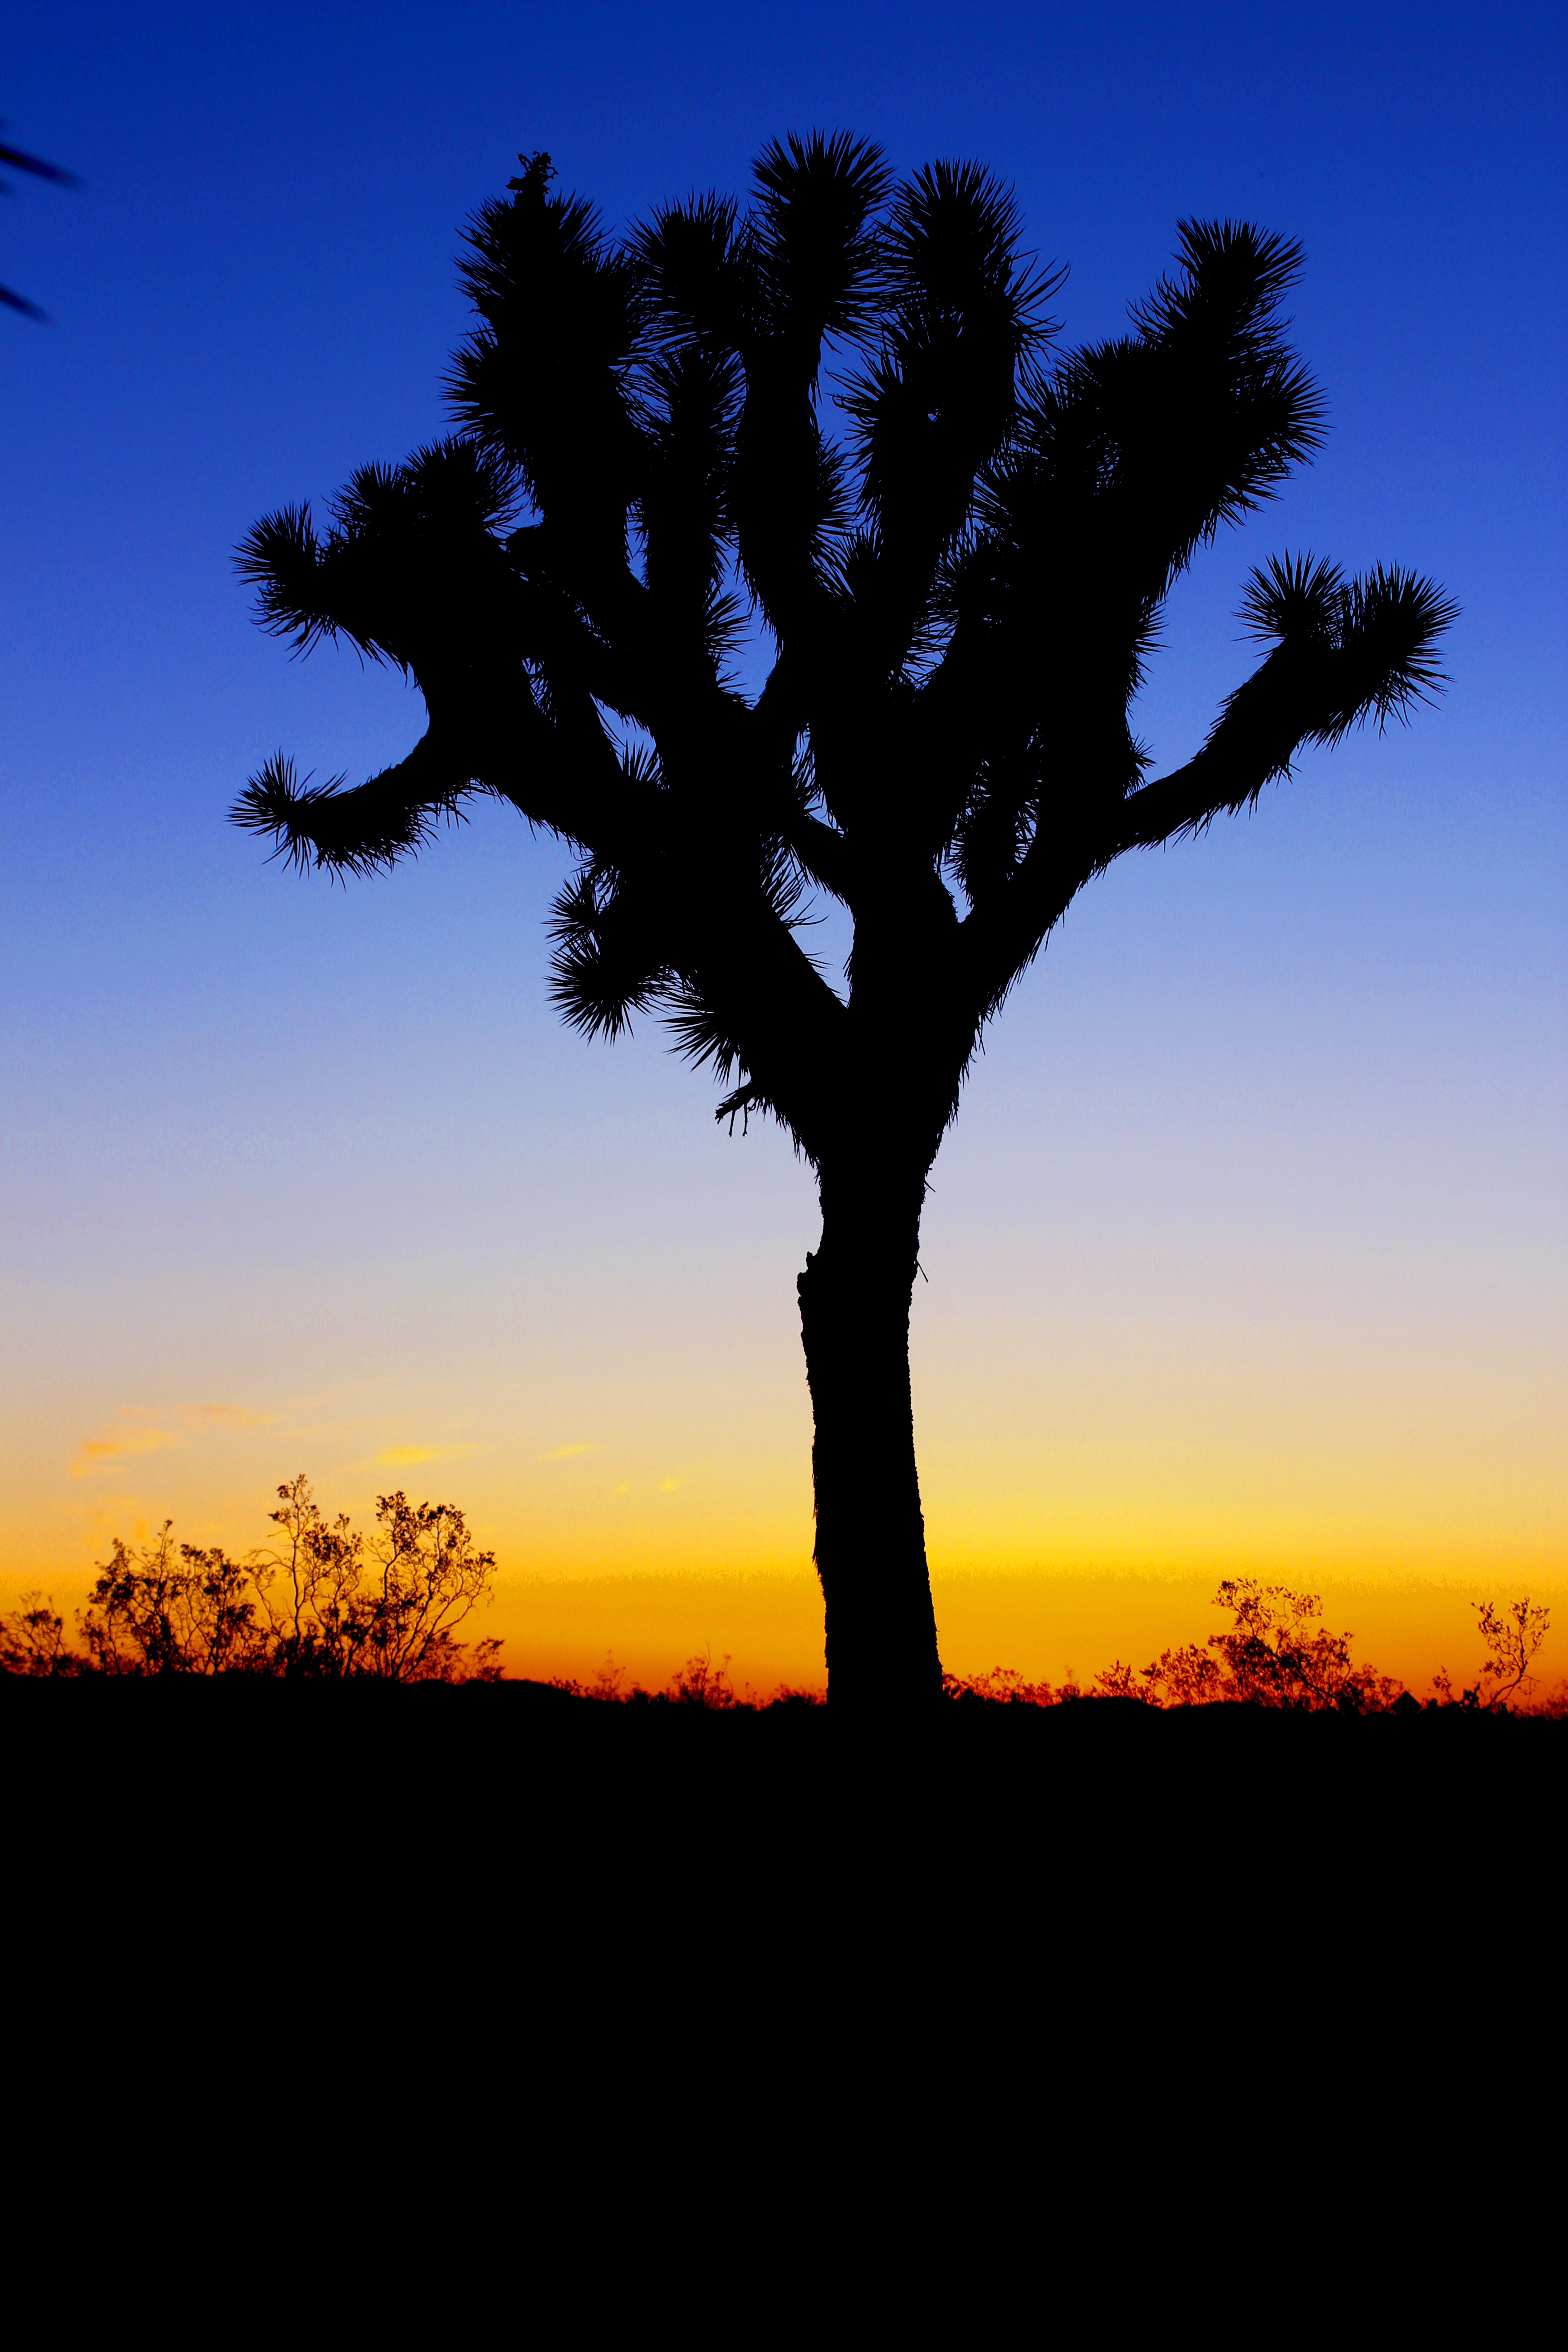
tree, horizon, branch, silhouette, plant, sky, sunrise, sunset, field, sunlight, morning, dawn, dusk, evening, twilight, savanna, plain, afterglow, woody plant, arecales